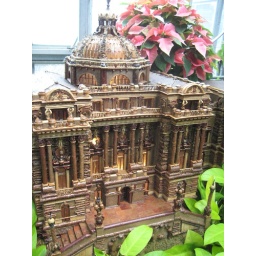
Made out of plant materials! The little lamps are acorns! Holiday display at the U.S. Botanic Garden in D.C.